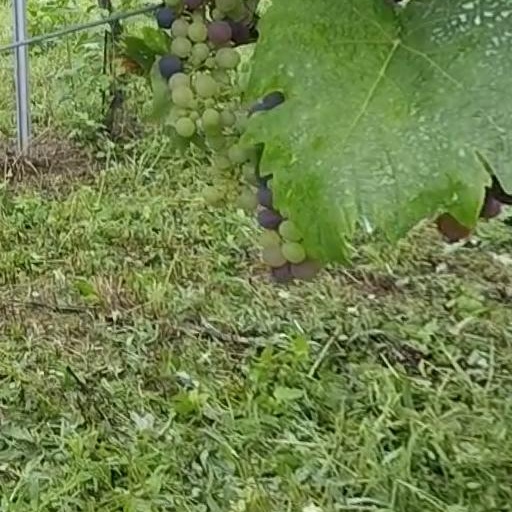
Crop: grape